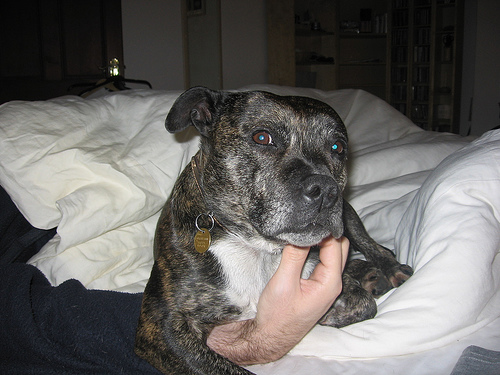
Animal: dog
Breed: staffordshire bull terrier